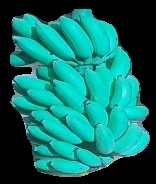
Variety: elakki-bale
Grade: grade2